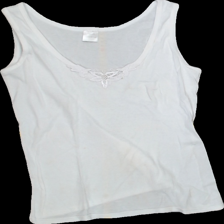
View: front
Type: Top
Category: Ladies
Brand: Not Applicable
Colors: White
Material: 100%cotton
Size: 38
Trend: No trend
Stains: Yes
Price range: <50
Recommended usage: Export